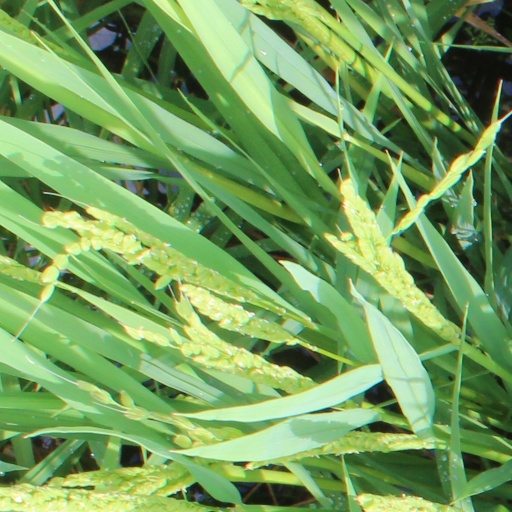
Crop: rice